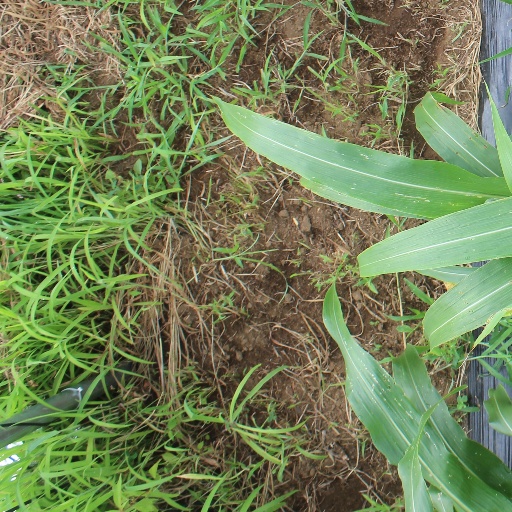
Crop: sorghum